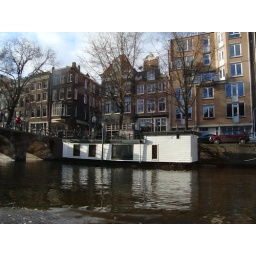
There are about 2,500 house boats along the canals in Amsterdam. This is one of them.